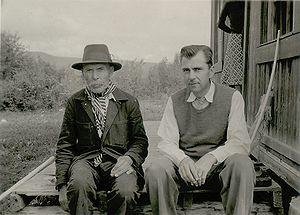
Julian Haynes Steward est un anthropologue américain connu pour son rôle dans le développement de théories sur l'évolution socio-culturelle et les structures culturelles. Steward a plus particulièrement élaboré une théorie visant à étudier l'impact de l'environnement sur les Hommes et leurs comportements : l'écologie culturelle. Cette dernière aura une influence pérenne sur l'anthropologie et l'archéologie nord-américaine.